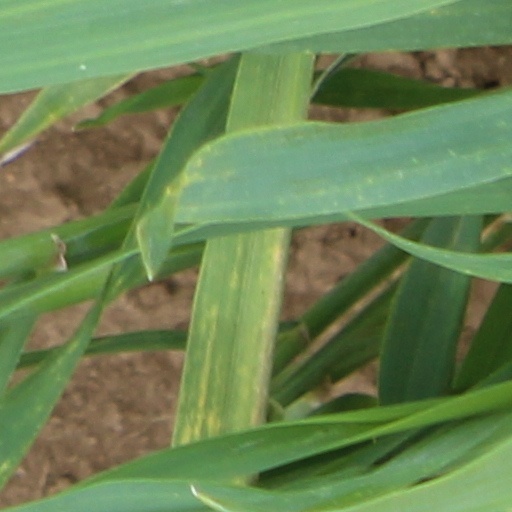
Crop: wheat